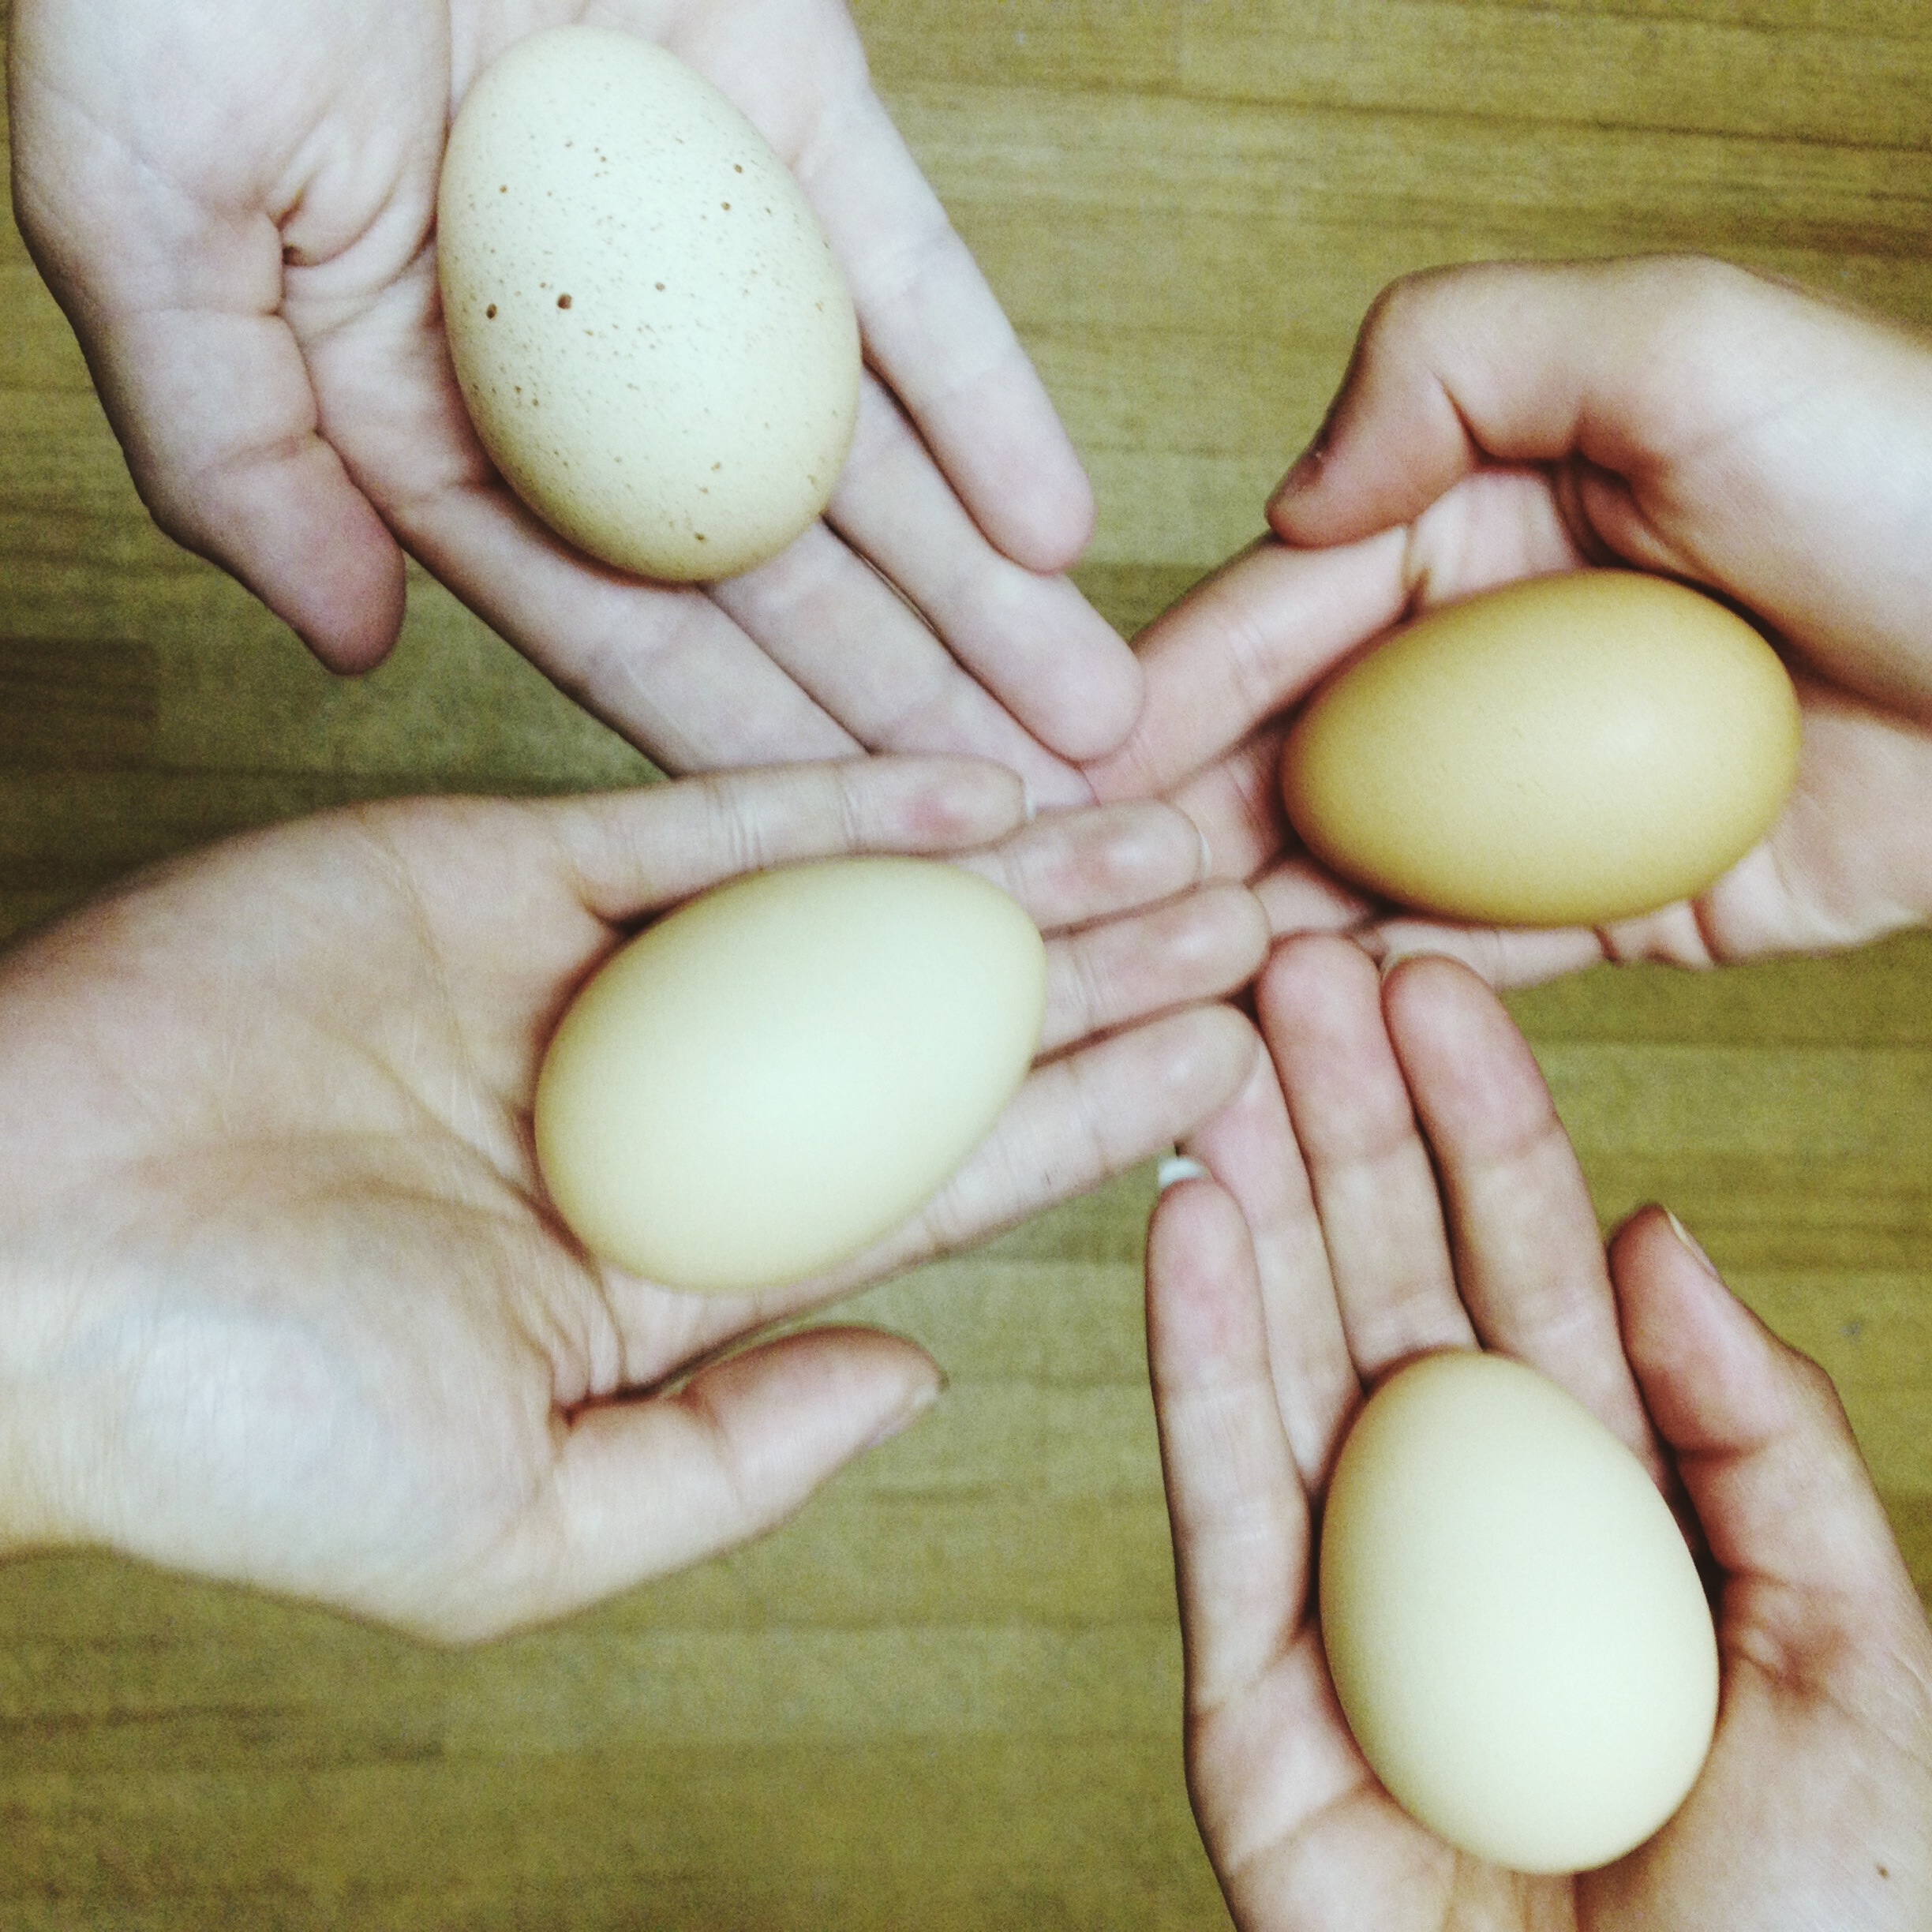
food, produce, vegetable, flowering plant, root vegetable, land plant